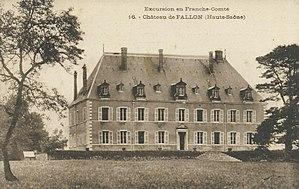
Le château de Fallon en Haute-Saône.
Le château de Fallon est un château situé à Fallon, en France.